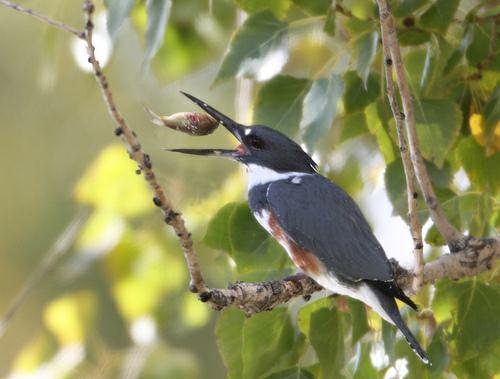
A photo of a belted kingfisher